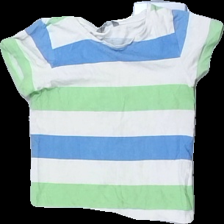
View: front
Type: T-shirt
Category: Children
Brand: Not in the list
Brand text on label: lindex kids
Colors: White, Blue, Green
Material: 64% bomull 36% nylon
Pattern: Striped
Cut: C-collar
Size: 98
Season: All
Stains: Minor
Damage: smuts fläckar på krage
Damage location: top center
Damage 2: smuts fläckar
Damage 2 location: bottom center
Price range: <50
Recommended usage: Export
Description: randig t-shirt